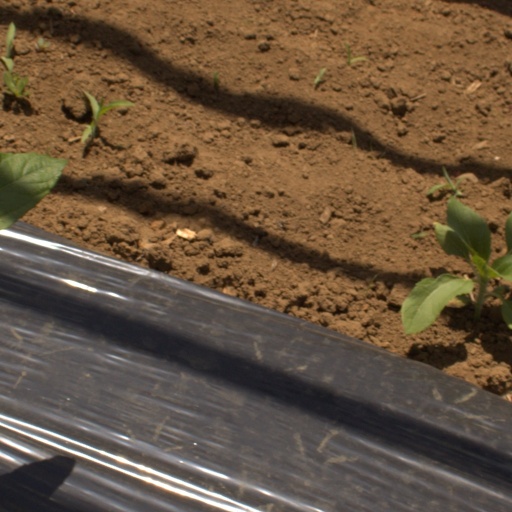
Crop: Jerusalem artichoke